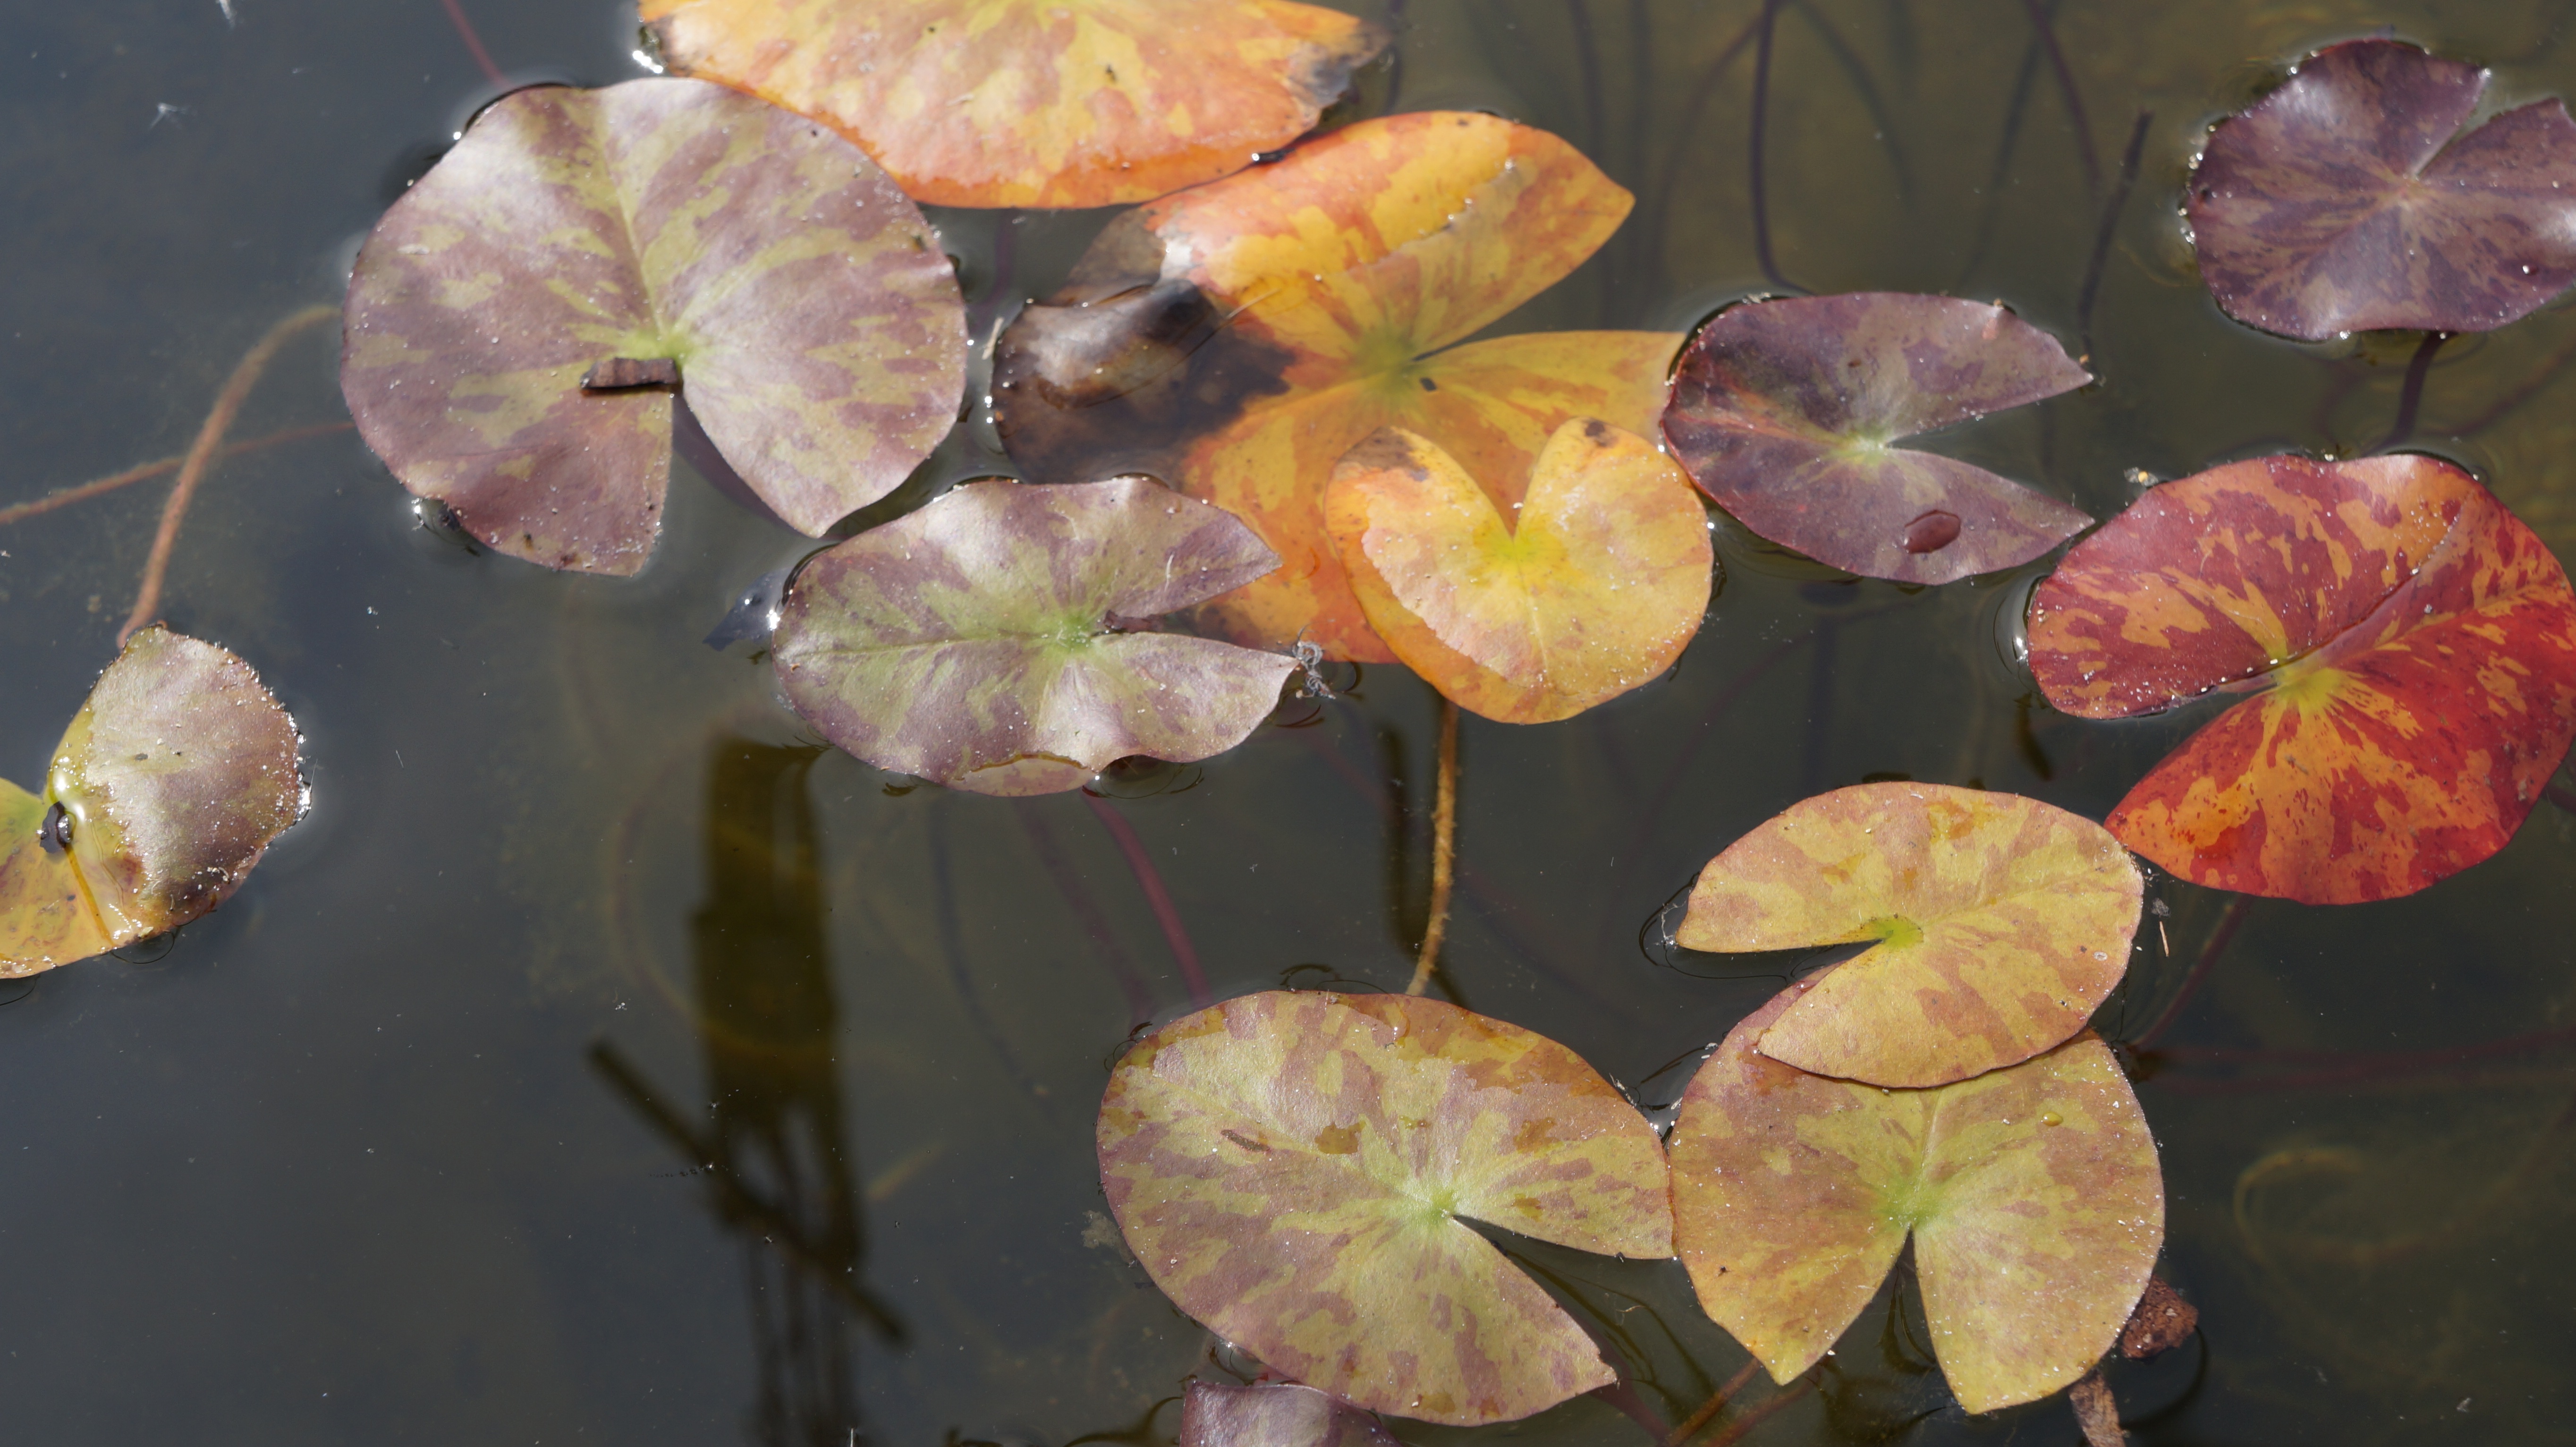
water, nature, branch, plant, leaf, flower, petal, summer, pond, autumn, botany, garden, flora, season, water lilies, floristry, nuphar, macro photography, garden pond, flowering plant, plant stem, land plant